Chuckles (G.I. Joe)

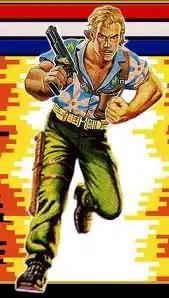

Chuckles is a fictional character from the toyline, comic books and animated series. He is the G.I. Joe Team's undercover specialist and debuted in 1987.